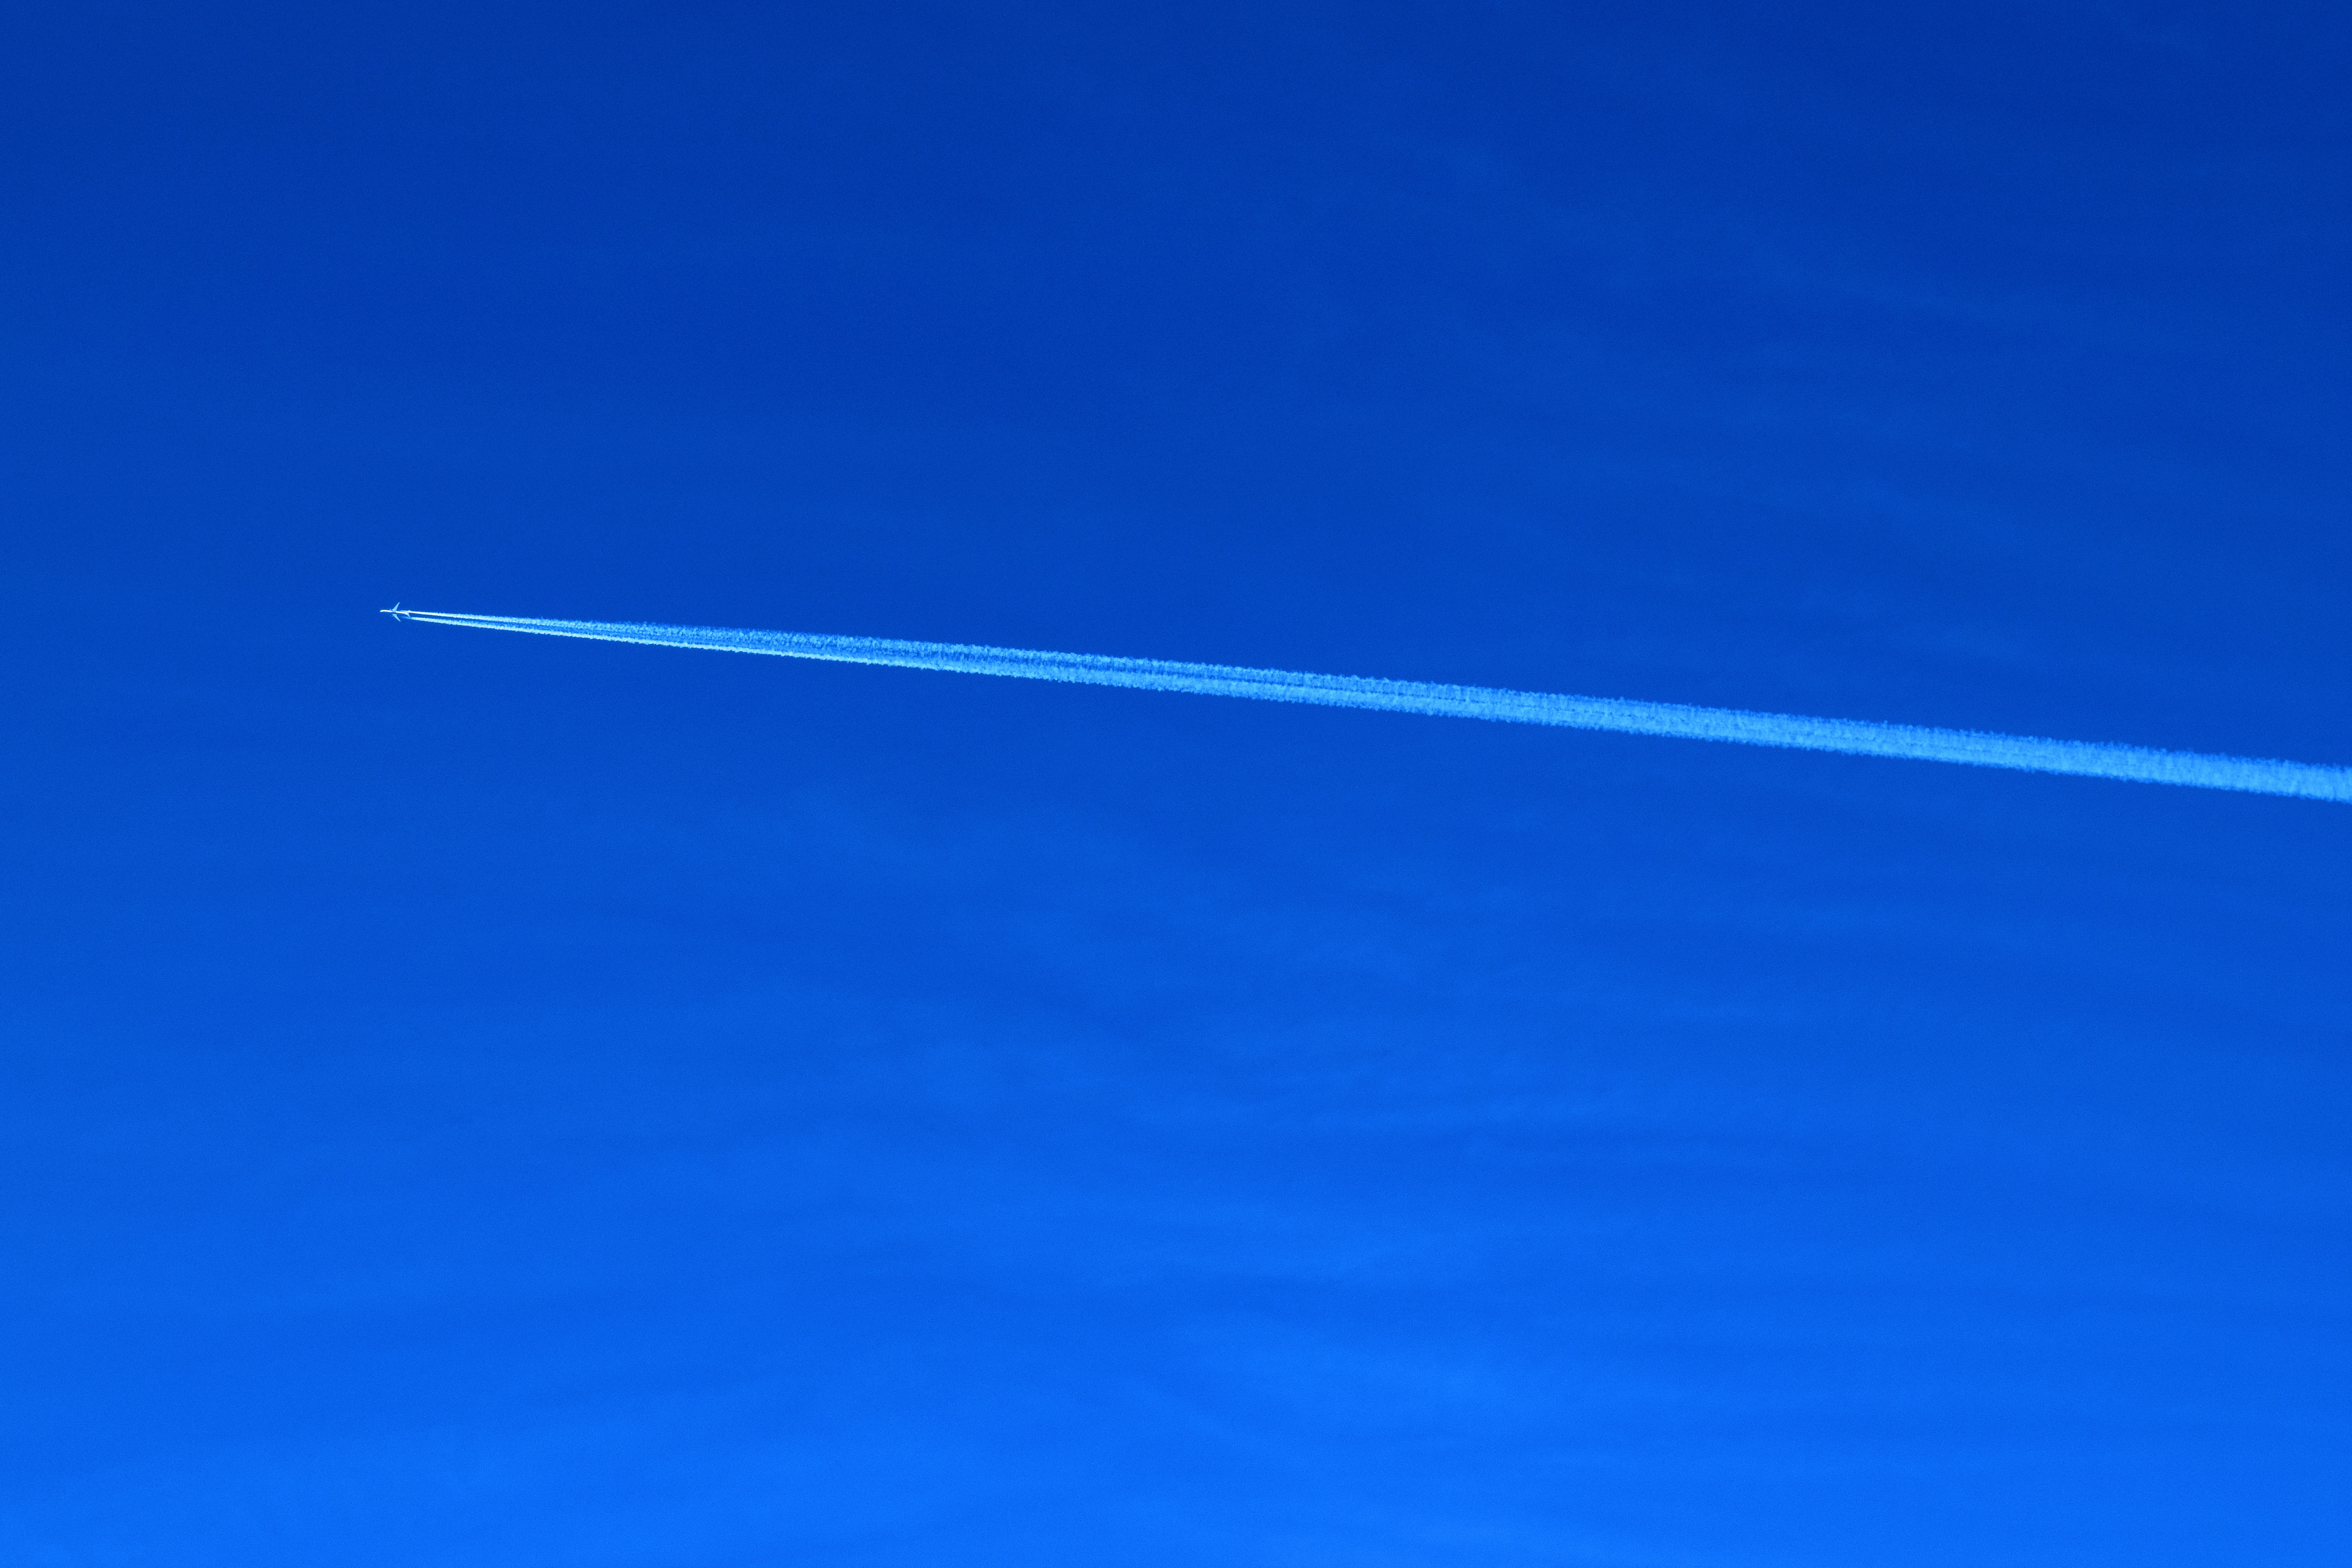
wing, cloud, sky, trail, white, ray, atmosphere, airplane, plane, aircraft, line, blue, lighting, open air, atmosphere of earth